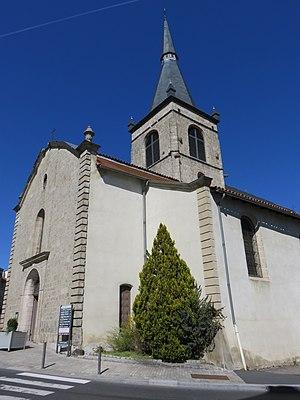
Clocher de l'église Saint-Caprais de Craponne-sur-Arzon (Haute-Loire, France).
Craponne-sur-Arzon est une commune française située dans le département de la Haute-Loire en région Auvergne-Rhône-Alpes.